Geneva Graduate Institute

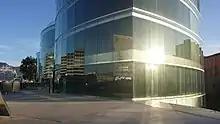

At the time, the Geneva Graduate Institute was "among the most important centres of scholarship" in international relations alongside other schools, mostly located in Europe, including the Institute of Higher International Studies in Paris, the Deutsche Hochschule für Politik in Berlin, the Diplomatic Academy of Vienna, and the Walsh School of Foreign Service in the United States.